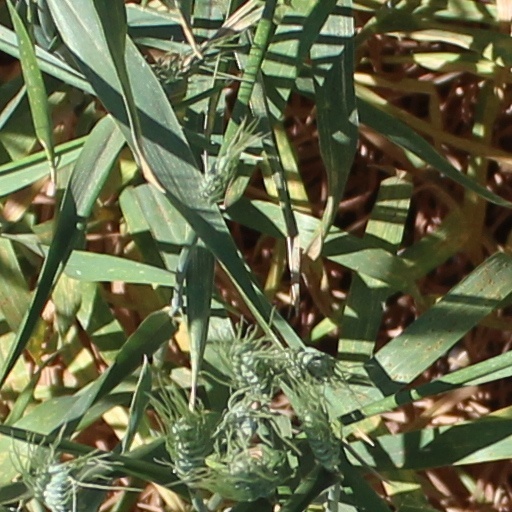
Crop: wheat